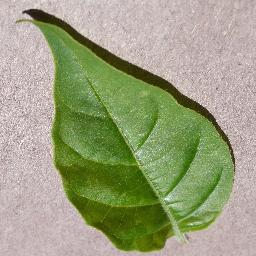
Label: Pepper,_bell___healthy